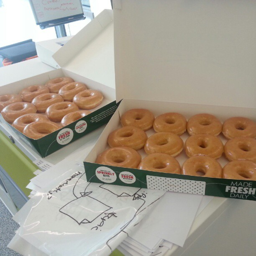
Two boxes of glazed donuts are open on a counter.
Boxes of glazed doughnuts sit open on a table.
A couple of boxes filled with glazed donuts.
Two boxes of glazed donuts sitting on a desk.
Two big boxes of fresh donuts sit on the counter.